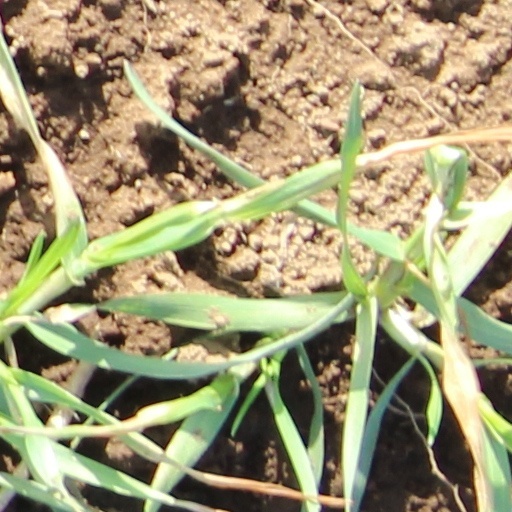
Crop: wheat